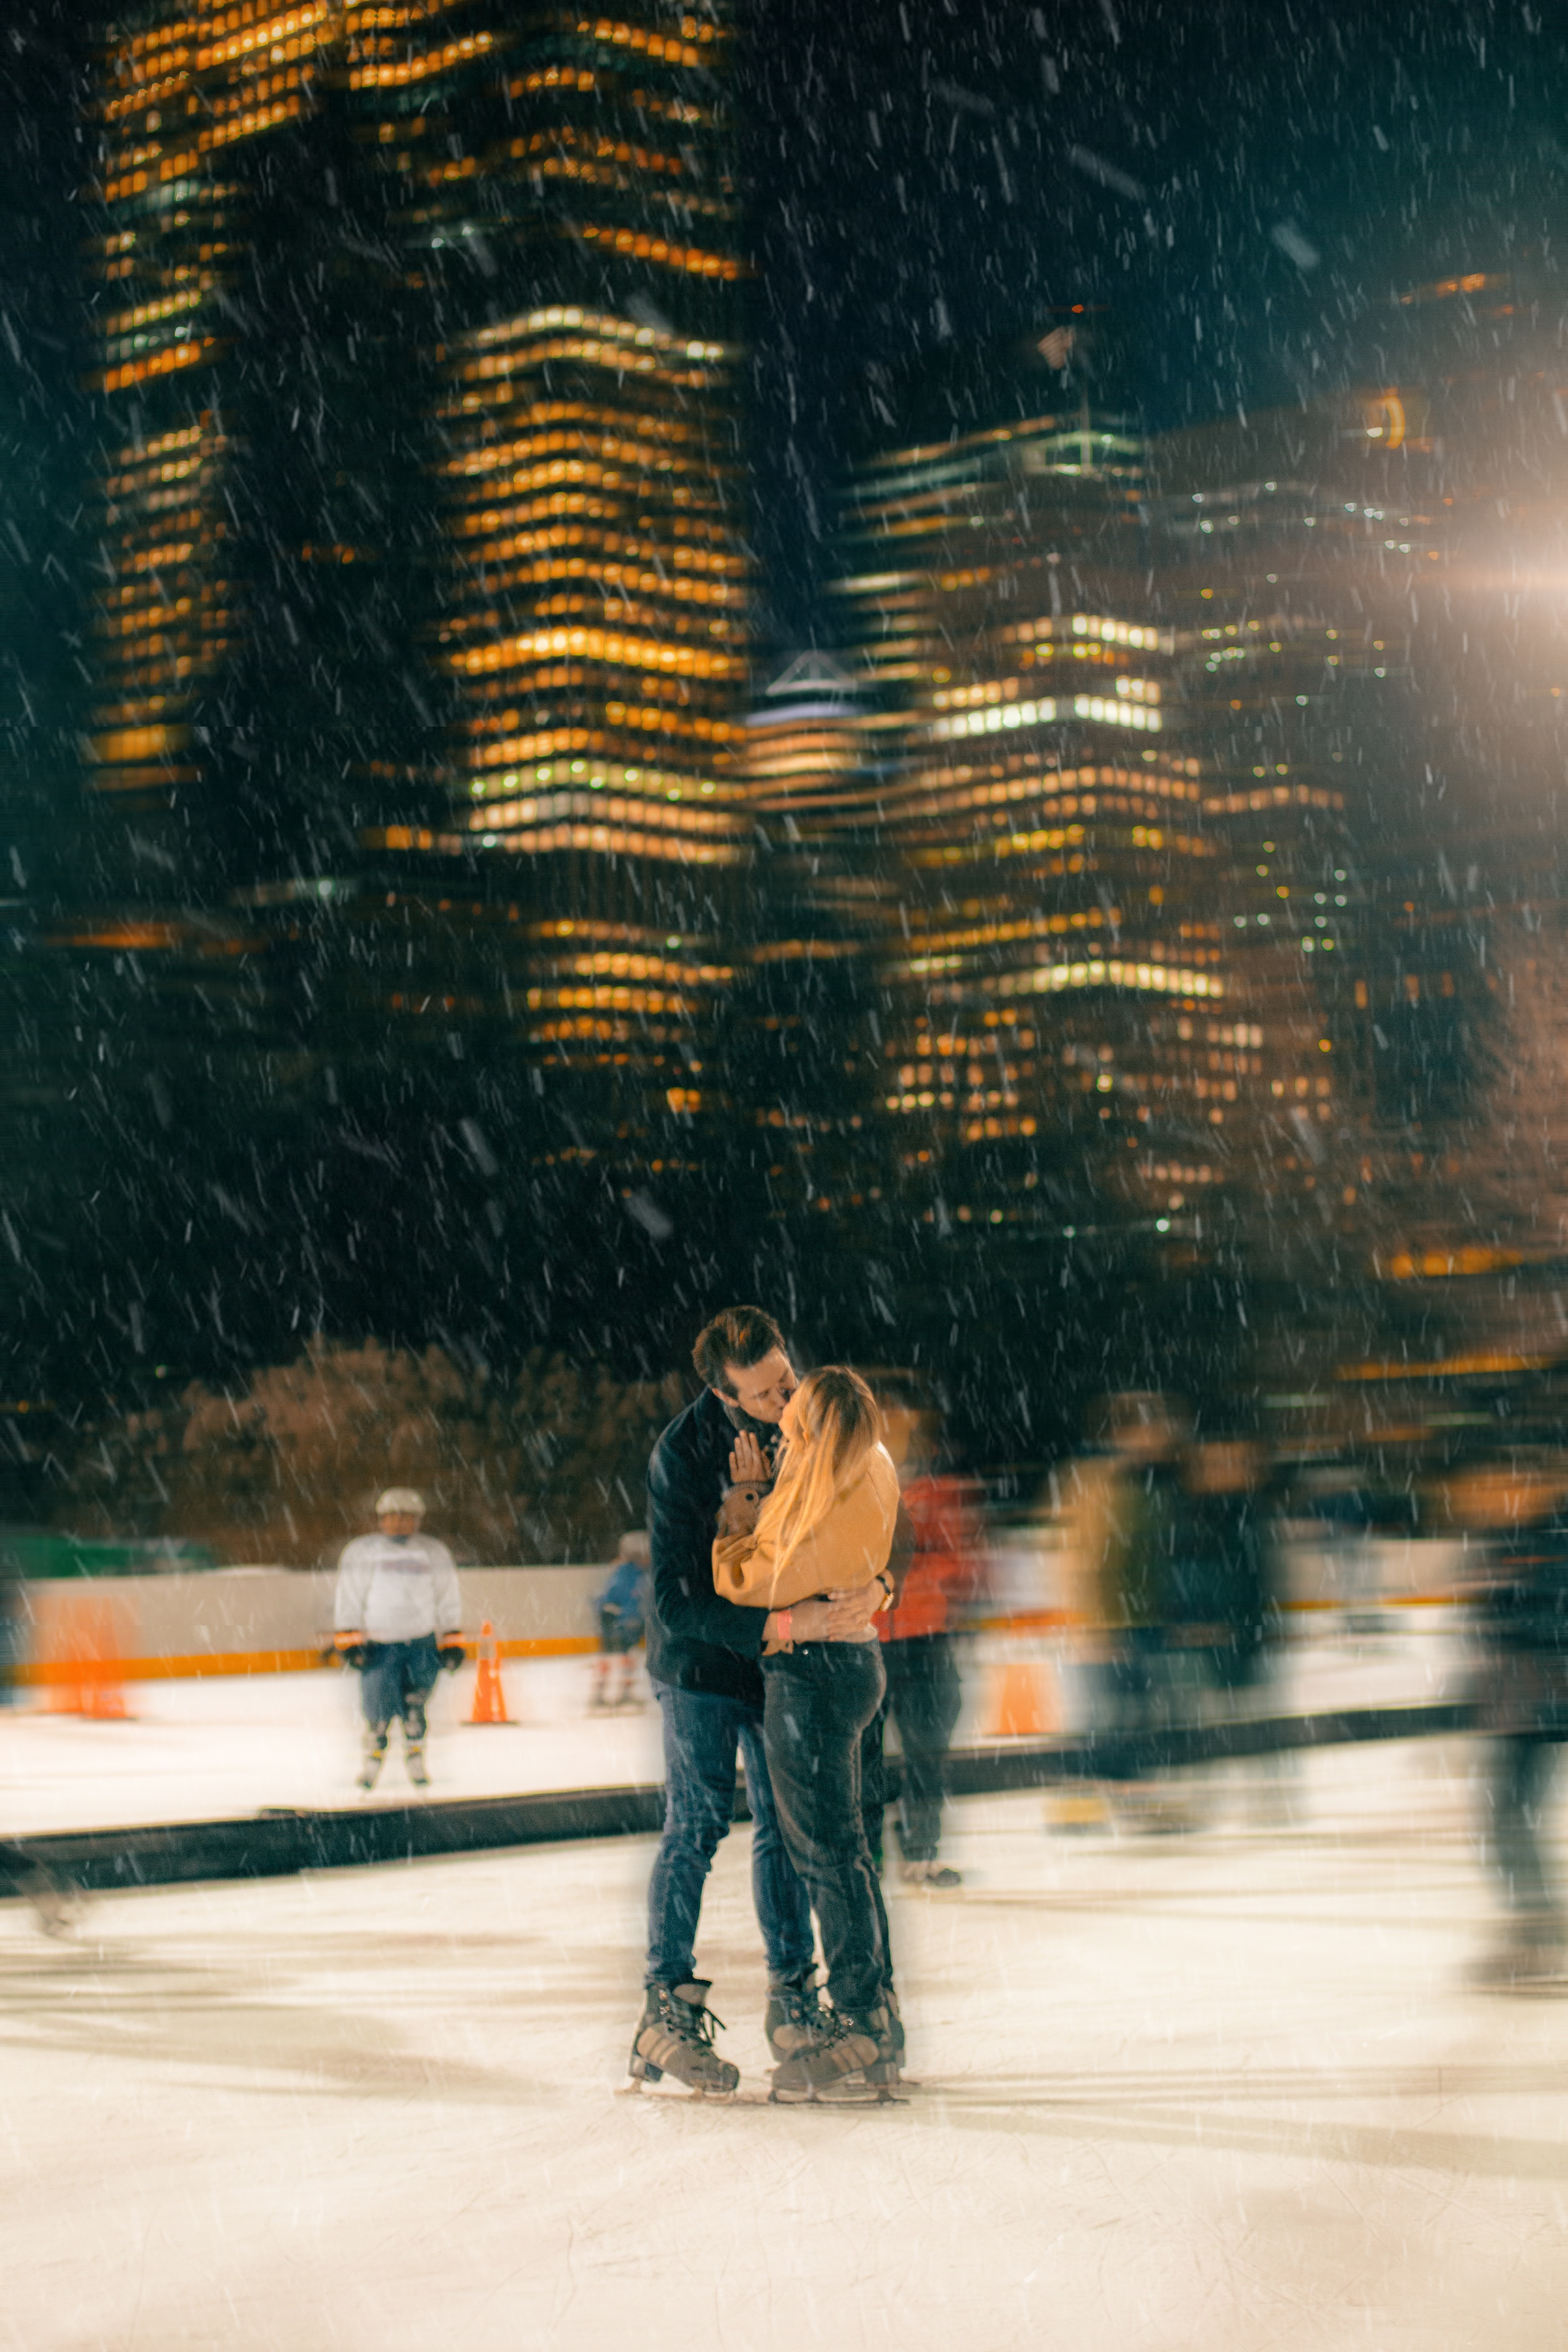
love, sports equipment, snow, tree, ice skating, leisure, Tints and shades, fun, freezing, city, urban area, winter, recreation, skating, People in nature, event, ice rink, pedestrian, street, evening, reflection, ice skate, landscape, night, shadow, darkness, holiday, tourism